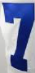
Number: 7